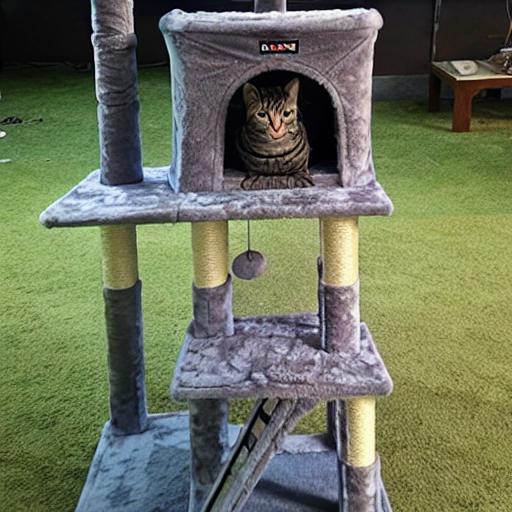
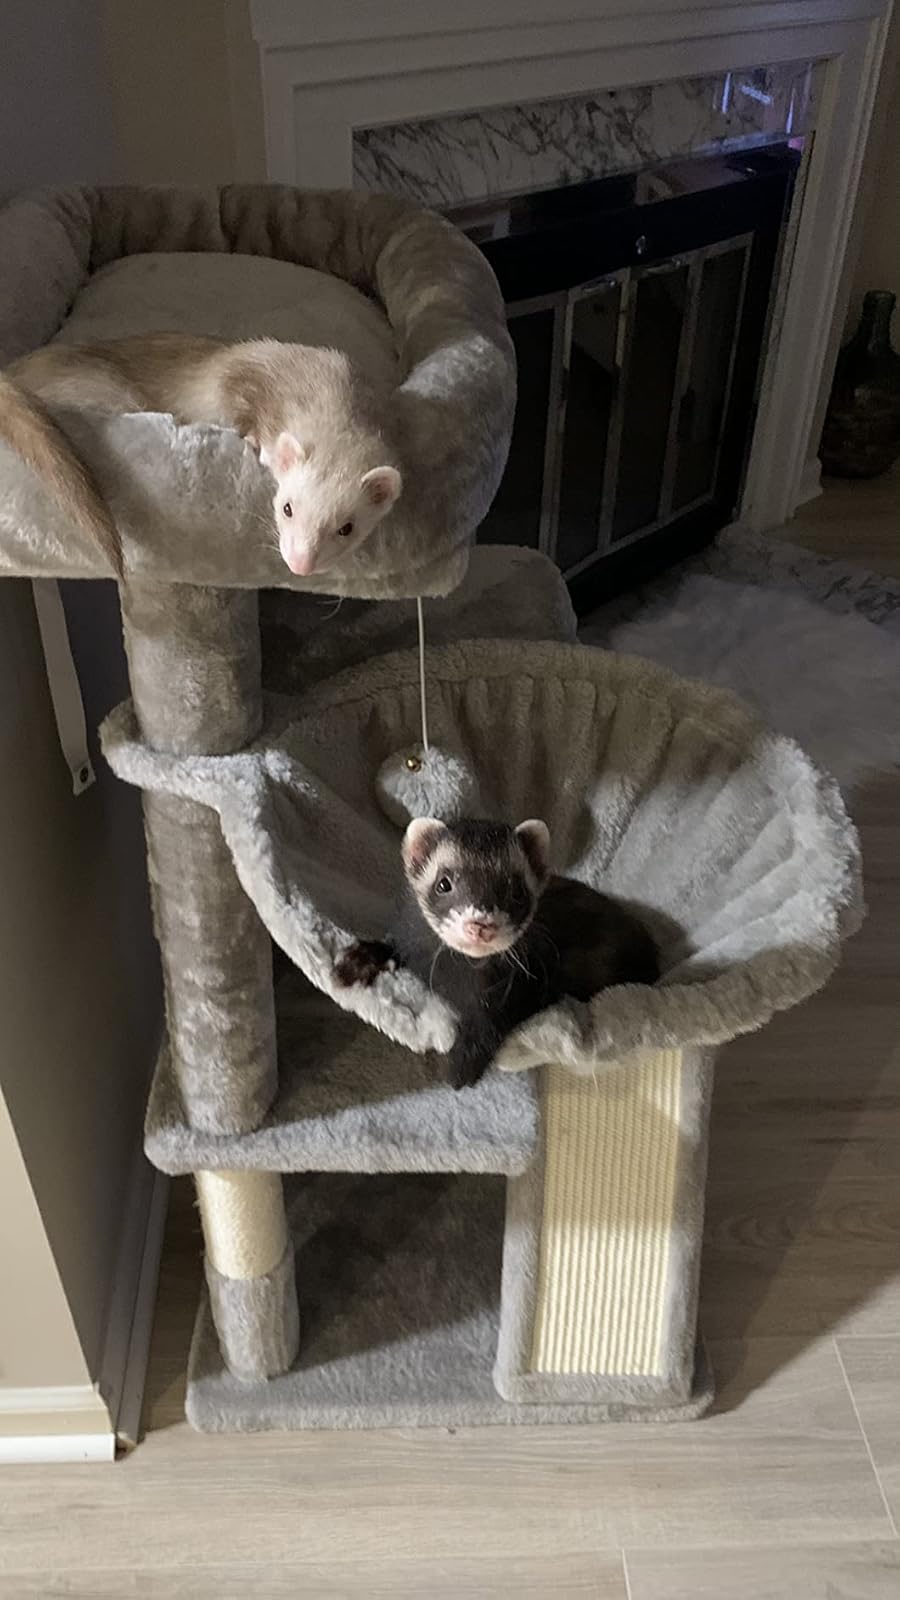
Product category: items_cat tree
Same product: no